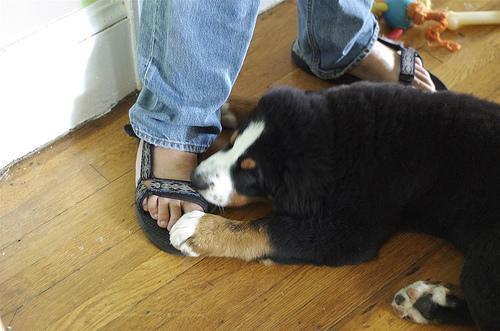
Bernese_mountain_dog